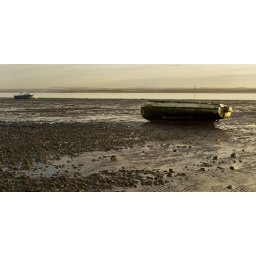
The beach near my house